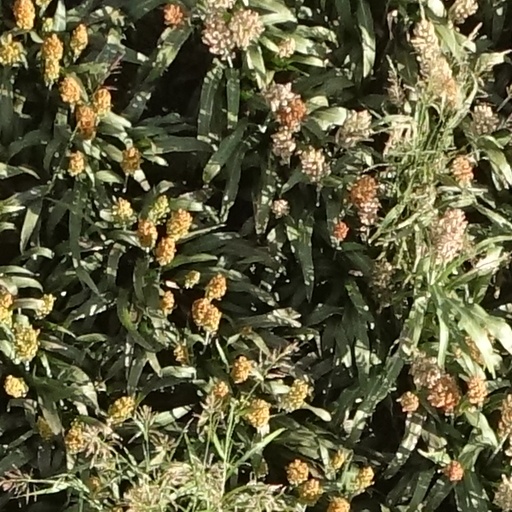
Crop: sorghum